Describe the emotion expressed in this image:  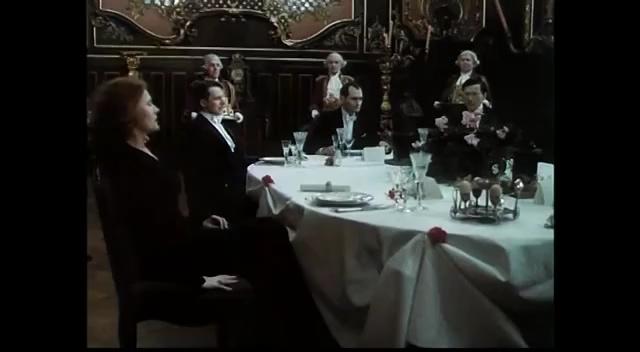
This person displays Pain, valence and arousal with low intensity.